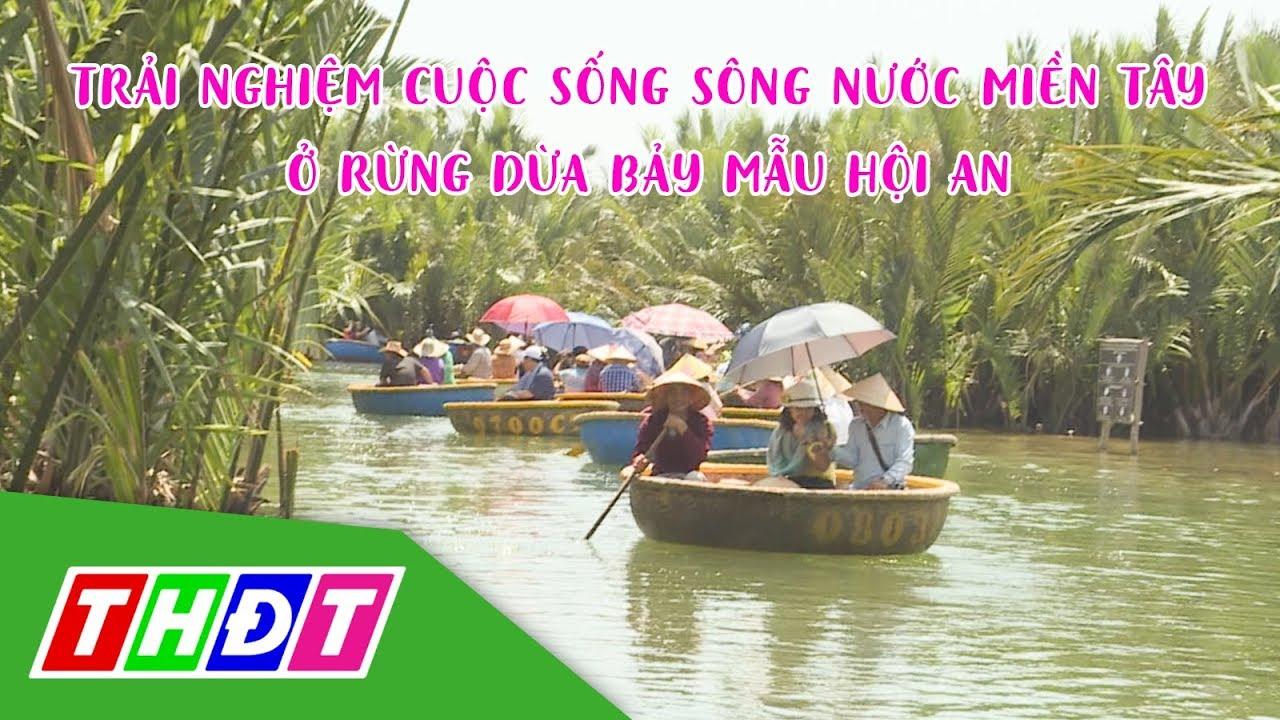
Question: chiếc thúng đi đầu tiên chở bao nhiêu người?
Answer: ba người